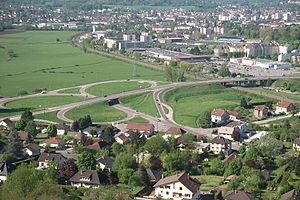
L'ancienne zone du Transmarchement de Vesoul (Haute-Saône, Franche-Comté)
Le transmarchement désignait autrefois, dans certaines villes de l'Est de la France, un droit de passage des marchandises. Le transmarchement désignait également des quartiers de Vesoul, de Gray et de Besançon.
La Communauté d'agglomération de Vesoul ou CAV est une structure intercommunale située autour de la ville de Vesoul, dans le département de la Haute-Saône, en Bourgogne-Franche-Comté. L'agglomération fait partie du Pôle métropolitain Centre Franche-Comté. Le siège de la communauté d'agglomération de Vesoul est au 6 rue de la Mutualité à Vesoul.